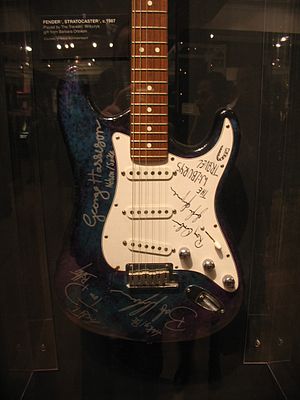
Traveling Wilburys
Fender Stratocaster med autografer af medlemmerne af Traveling Wilburys
"Traveling Wilburys var en supergruppe skabt af George Harrison og Jeff Lynne. I begyndelsen var det en uformel gruppe bestående af Roy Orbison og Tom Petty, da de mødtes i Bob Dylans studie i Santa Monica, Californien, for at indspille et nummer til B-siden på Harrisons single ""This is Love"". Sangen de indspillede var ""Handle With Care"". Pladeselskabet mente dog at sangen var for god til blot at blive udgivet som ""fyld"" på en single.